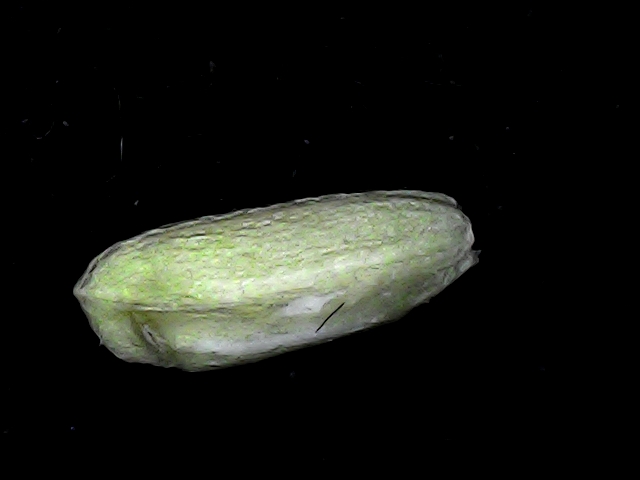
Rice variety: BD95